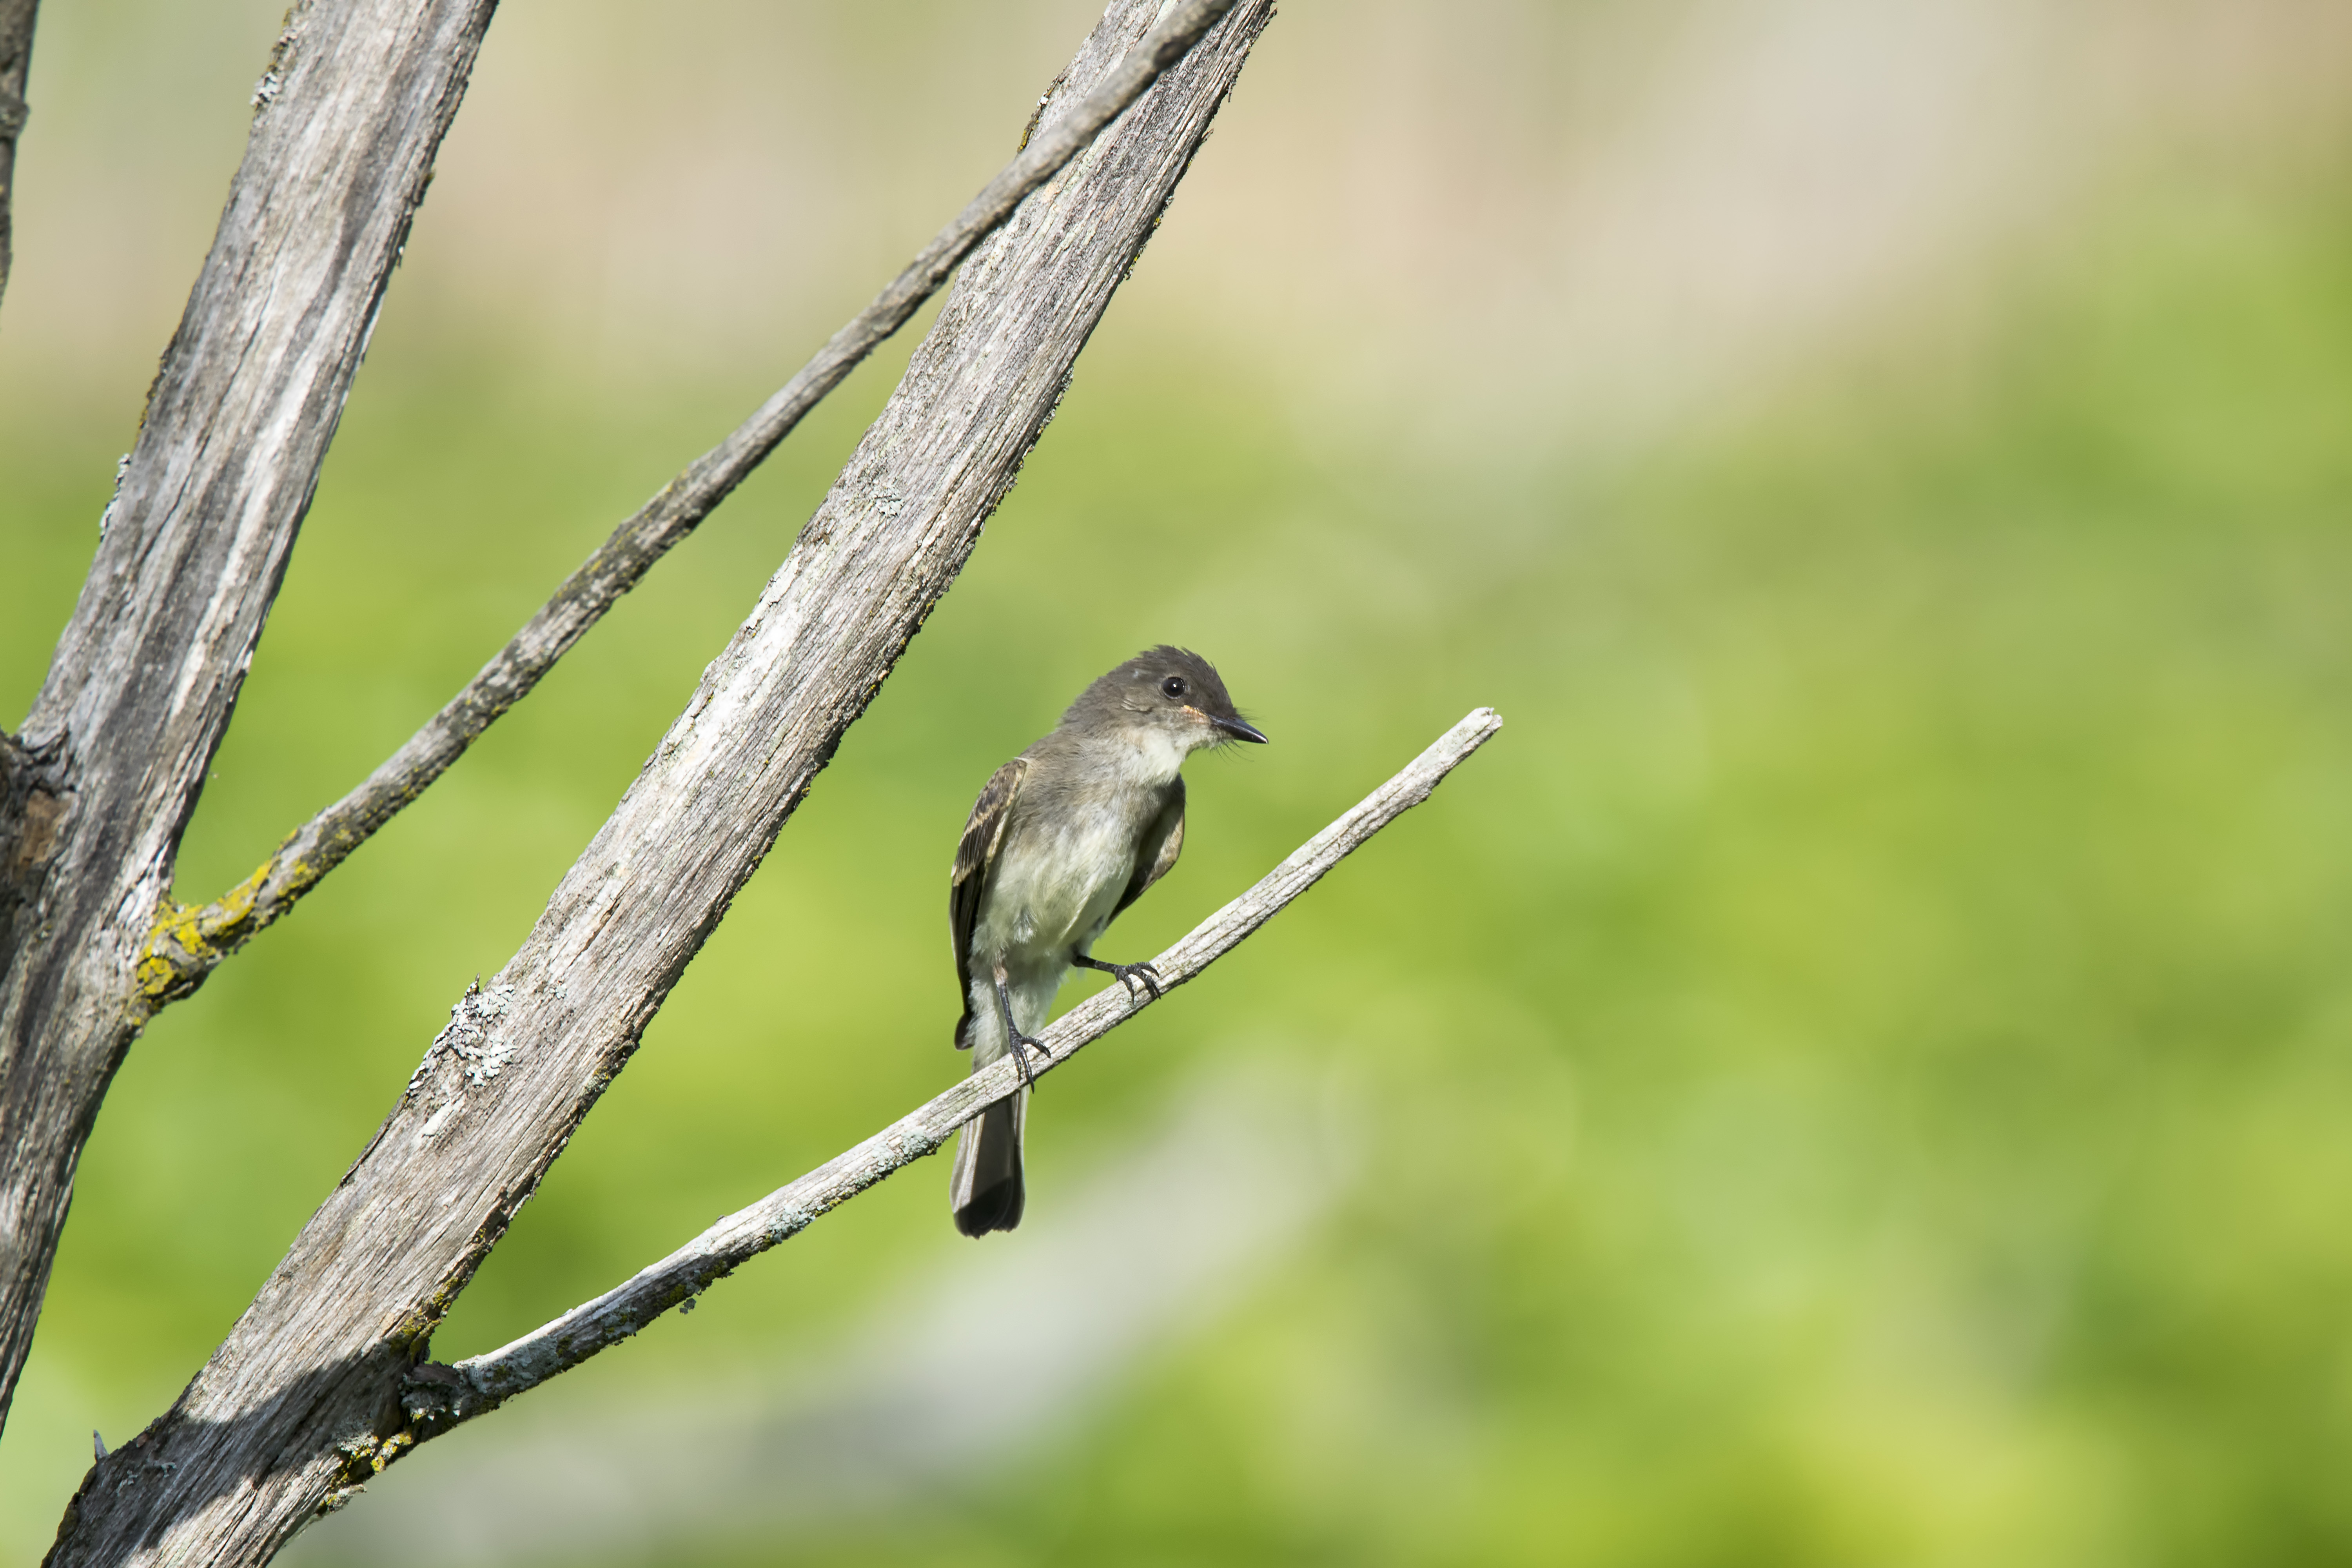
nature, branch, bird, wing, wildlife, beak, fauna, canada, vertebrate, eastern, quebec, sherbrooke, oiseau, moucherolle, phbi, phoebe, chickadee, old world flycatcher, perching bird